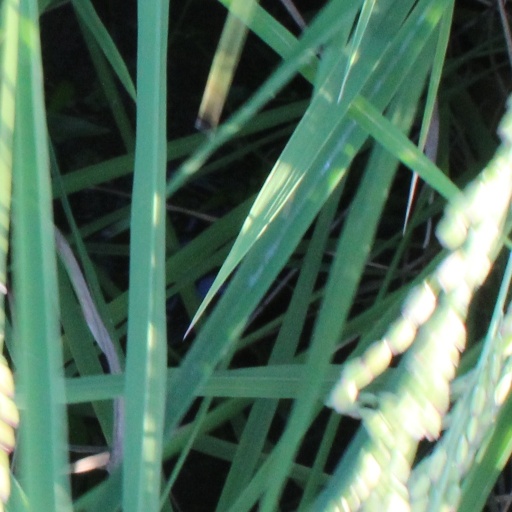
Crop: rice